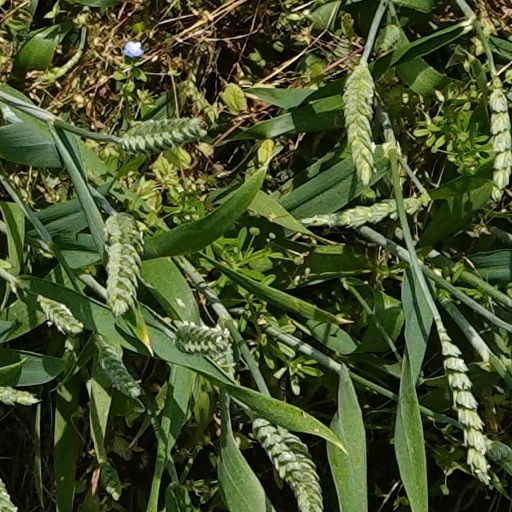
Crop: wheat